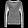
Label: Pullover